Peter Swire

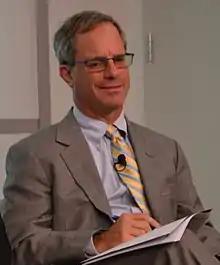
Peter Swire at 2015 New America event

Peter P. Swire (born May 15, 1958) is the J.Z. Liang Chair in the School of Cybersecurity and Privacy in the College of Computing at the Georgia Institute of Technology. Swire is also Professor of Law and Ethics in the Scheller College of Business and has an appointment by courtesy with the School of Public Policy. Swire is also a senior fellow at the Future of Privacy Forum.